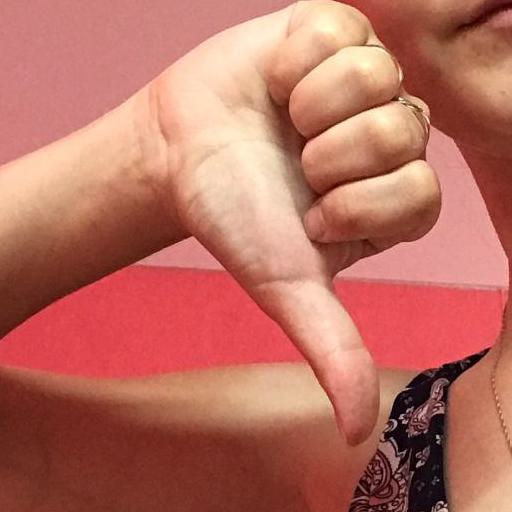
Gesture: dislike